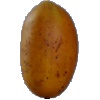
Label: Cucumber Ripe 2